Flag of Portugal

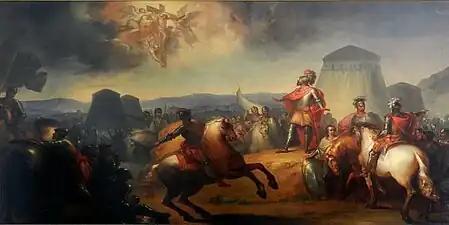
"O Milagre de Ourique" (The Miracle of Ourique), by Domingos Sequeira (1763)

Boosted by this spiritual experience, Afonso won the battle against an outnumbering enemy. Legend has it that Afonso killed the five Moorish kings of the Seville, Badajoz, Elvas, Évora and Beja taifas, before decimating the enemy troops. Hence, in gratitude to Jesus, he incorporated five shields arranged in a cross—representing his divine-led victory over the five enemy kings—with each one carrying Christ's five wounds in the form of silver bezants. The sum of all bezants (doubling the ones in the central shield) would give thirty, symbolizing Judas Iscariot's thirty pieces of silver.